Landaulet (car)

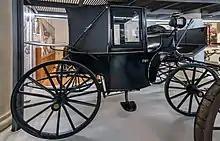
A landaulet carriage with its roof closed

The car body style is derived from the horse-drawn carriage of similar style that was a cut-down (coupé) version of a landau.